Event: Nepal Earthquake
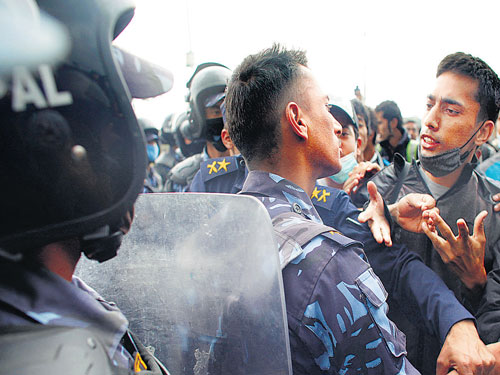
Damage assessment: no_damage